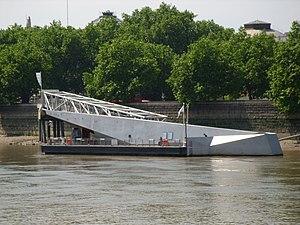
La Tate Britain, appelée Tate Galerie jusqu'en 2000, est l'un des musées du réseau Tate avec la Tate Modern, la Tate Liverpool et la Tate St Ives. Elle est située sur le site d'une ancienne prison à Millbank.